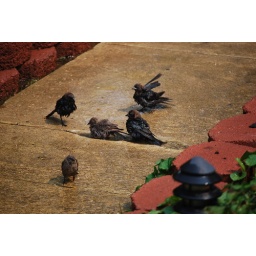
Baby black birds playing in a puddle